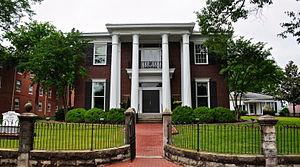
John Calvin Brown est un politicien américain, soldat et hommes d'affaires. Il est gouverneur du Tennessee de 1871 à 1875, et préside la convention constitutionnelle de l'État de 1870, qui rédige la constitution de l'État du Tennessee. Bien qu'il s'oppose à la sécession, Brown combat pour la Confédération pendant la guerre de Sécession, atteignant finalement le grade de major général.